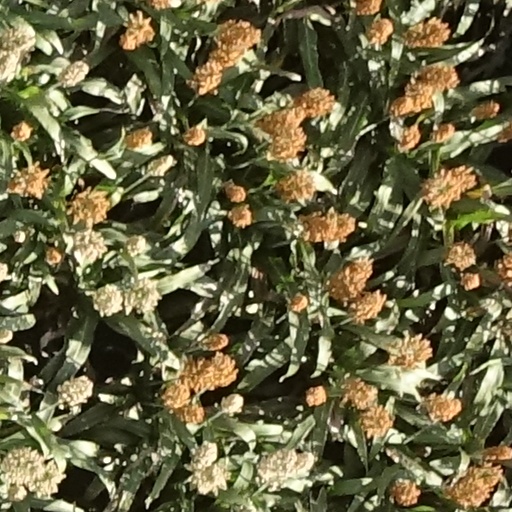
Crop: sorghum